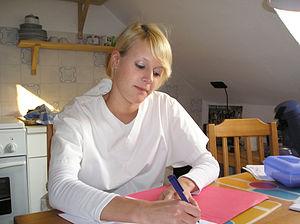
Les études en soins infirmiers, même si elles diffèrent selon les pays dans leurs modalités, durent pour la plupart environ trois ans et alternent enseignement théorique et stages pratiques.